Basketry of Mexico

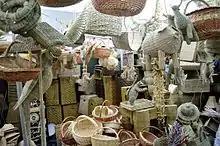
Reed basketry products at the Palm Sunday Handcraft Market in Uruapan, Michoacán

A microcosm of the basketry market is in the La Merced Market in Mexico City, which sells products from Puebla, Tlaxcala, Querétaro, Michoacán, State of Mexico, Guerrero and San Luis Potosí. There are about 30 stalls selling basketry products in La Merced, many of which have been passed down through the generations. Most of the sales are to other merchants, such as those who sell tacos de canasta, traditional sweets and bakeries. Many of the sales occur in conjunction with certain celebrations. Holy Week sees the sales of baskets and palms. For Day of the Dead, petates, chiquihuites and small baskets are bought as altar decorations. For Christmas, baskets are used to hold food and traditional decorations. Many of these sales are to people from the edges of Mexico City where traditions survive better. However, many of these stalls must now offer cheaper Asian made goods along with other items in order to stay in business.